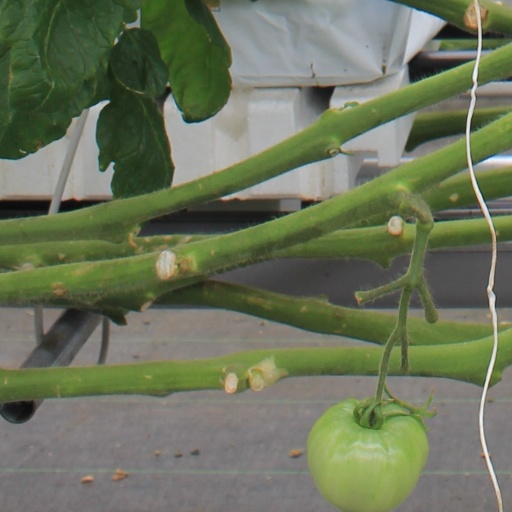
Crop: tomato